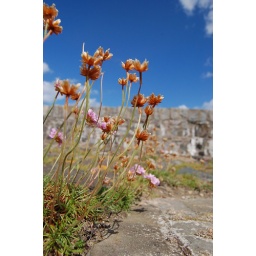
pretty weeds against a blue sky